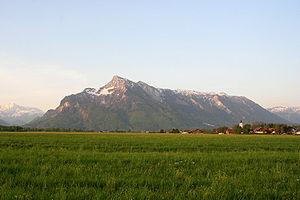
Les Alpes de Berchtesgaden sont un massif des Préalpes orientales septentrionales. Il s'élève entre le land de Salzbourg en Autriche et l'État de Bavière en Allemagne. Leur nom provient de la ville de Berchtesgaden, au sein du massif.